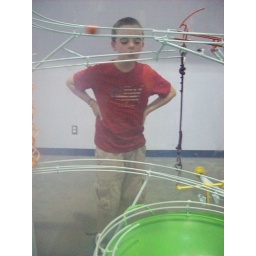
Waiting for the balls to make it down to the green thingamadoodle so they could spin around like crazy!